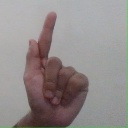
अक्षर: ळ